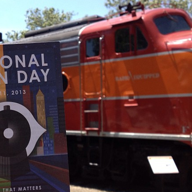
Vehicle type: Trains